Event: Nepal Earthquake
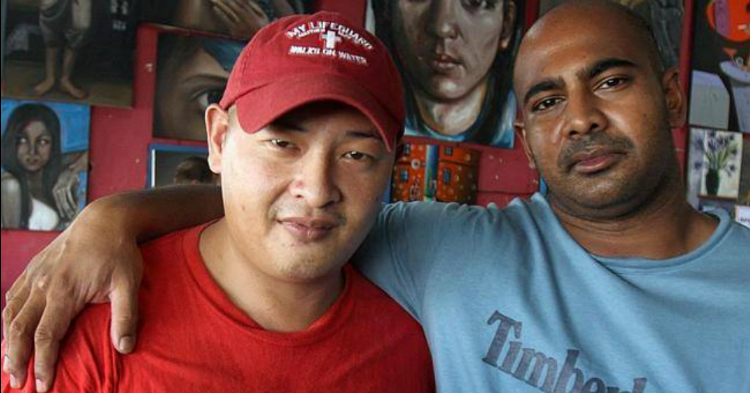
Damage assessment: no_damage